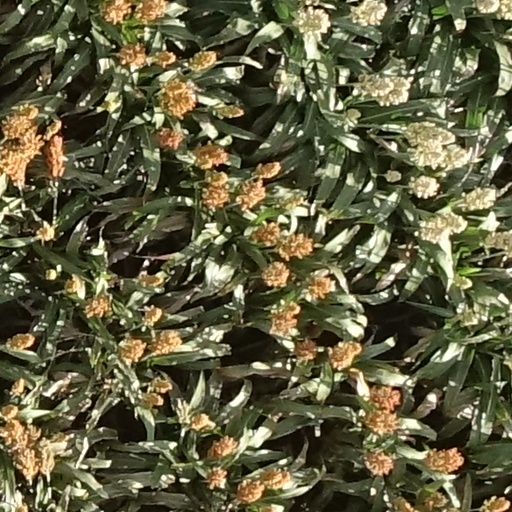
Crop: sorghum